John Franklin Miller (Washington politician)

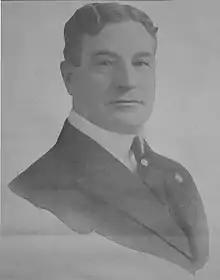
John Franklin Miller c. 1920

John Franklin Miller (June 9, 1862 – May 28, 1936), an American politician, served as a member of the United States House of Representatives from 1917 to 1931. He represented the First Congressional District of Washington as a Republican. He also served as the Mayor of Seattle from 1908 through 1910.